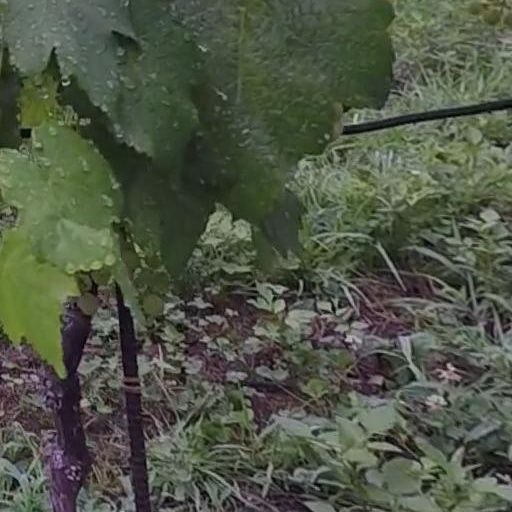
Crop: grape